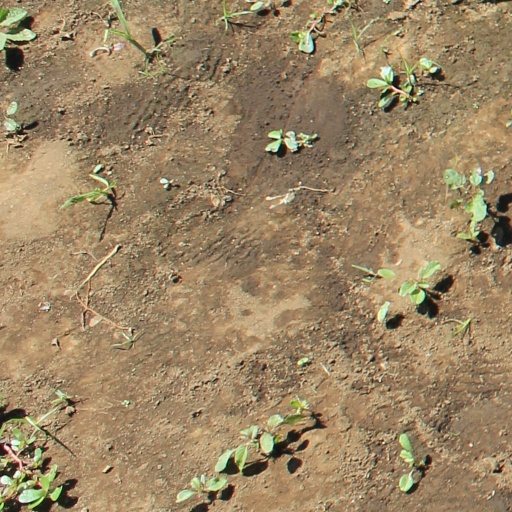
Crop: soybean